Sky position (RA, Dec in degrees): 178.067, 25.653
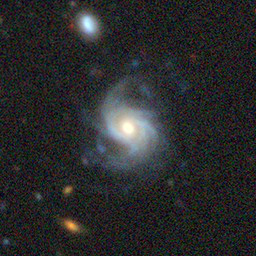
Galaxy morphology: Unbarred Loose Spiral Galaxies